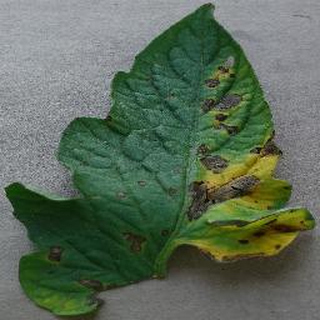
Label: tomato_early_blight